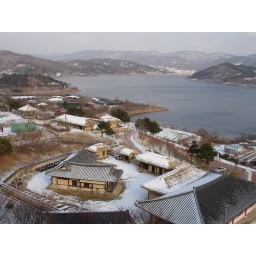
More Korean style houses above the lake